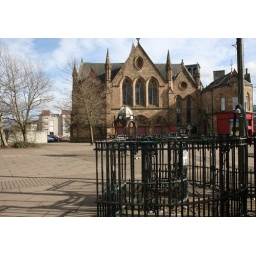
Redundant gents toilet in foreground to be removed and the Aitken Fountain in the middle ground to be restored.